Saint Peter

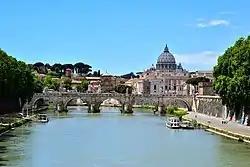
St. Peter's Basilica, believed to be the burial site of St. Peter, seen from the River Tiber

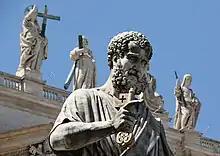
Statue of St. Peter in St. Peter's Square at the Vatican

In the epilogue of the Gospel of John, Jesus is presented as hinting at Peter's death: "But when you grow old, you will stretch out your hands, and someone else will fasten a belt around you and take you where you do not wish to go." This is interpreted by some as a reference to Peter's crucifixion. Unitarian theologian Donald Fay Robinson has suggested that the incident in Acts 12:1–17, where Peter is "released by an angel" and goes to "another place", really represents an idealised account of his death, which may have occurred in a Jerusalem prison as early as AD 44.